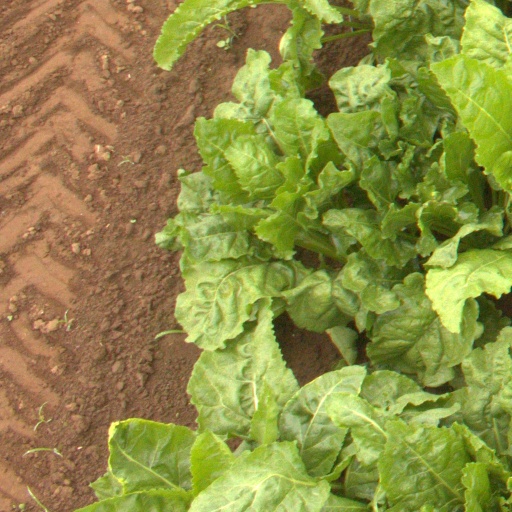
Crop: sugar beet